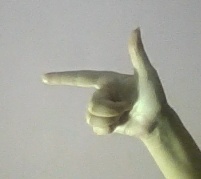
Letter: yaa